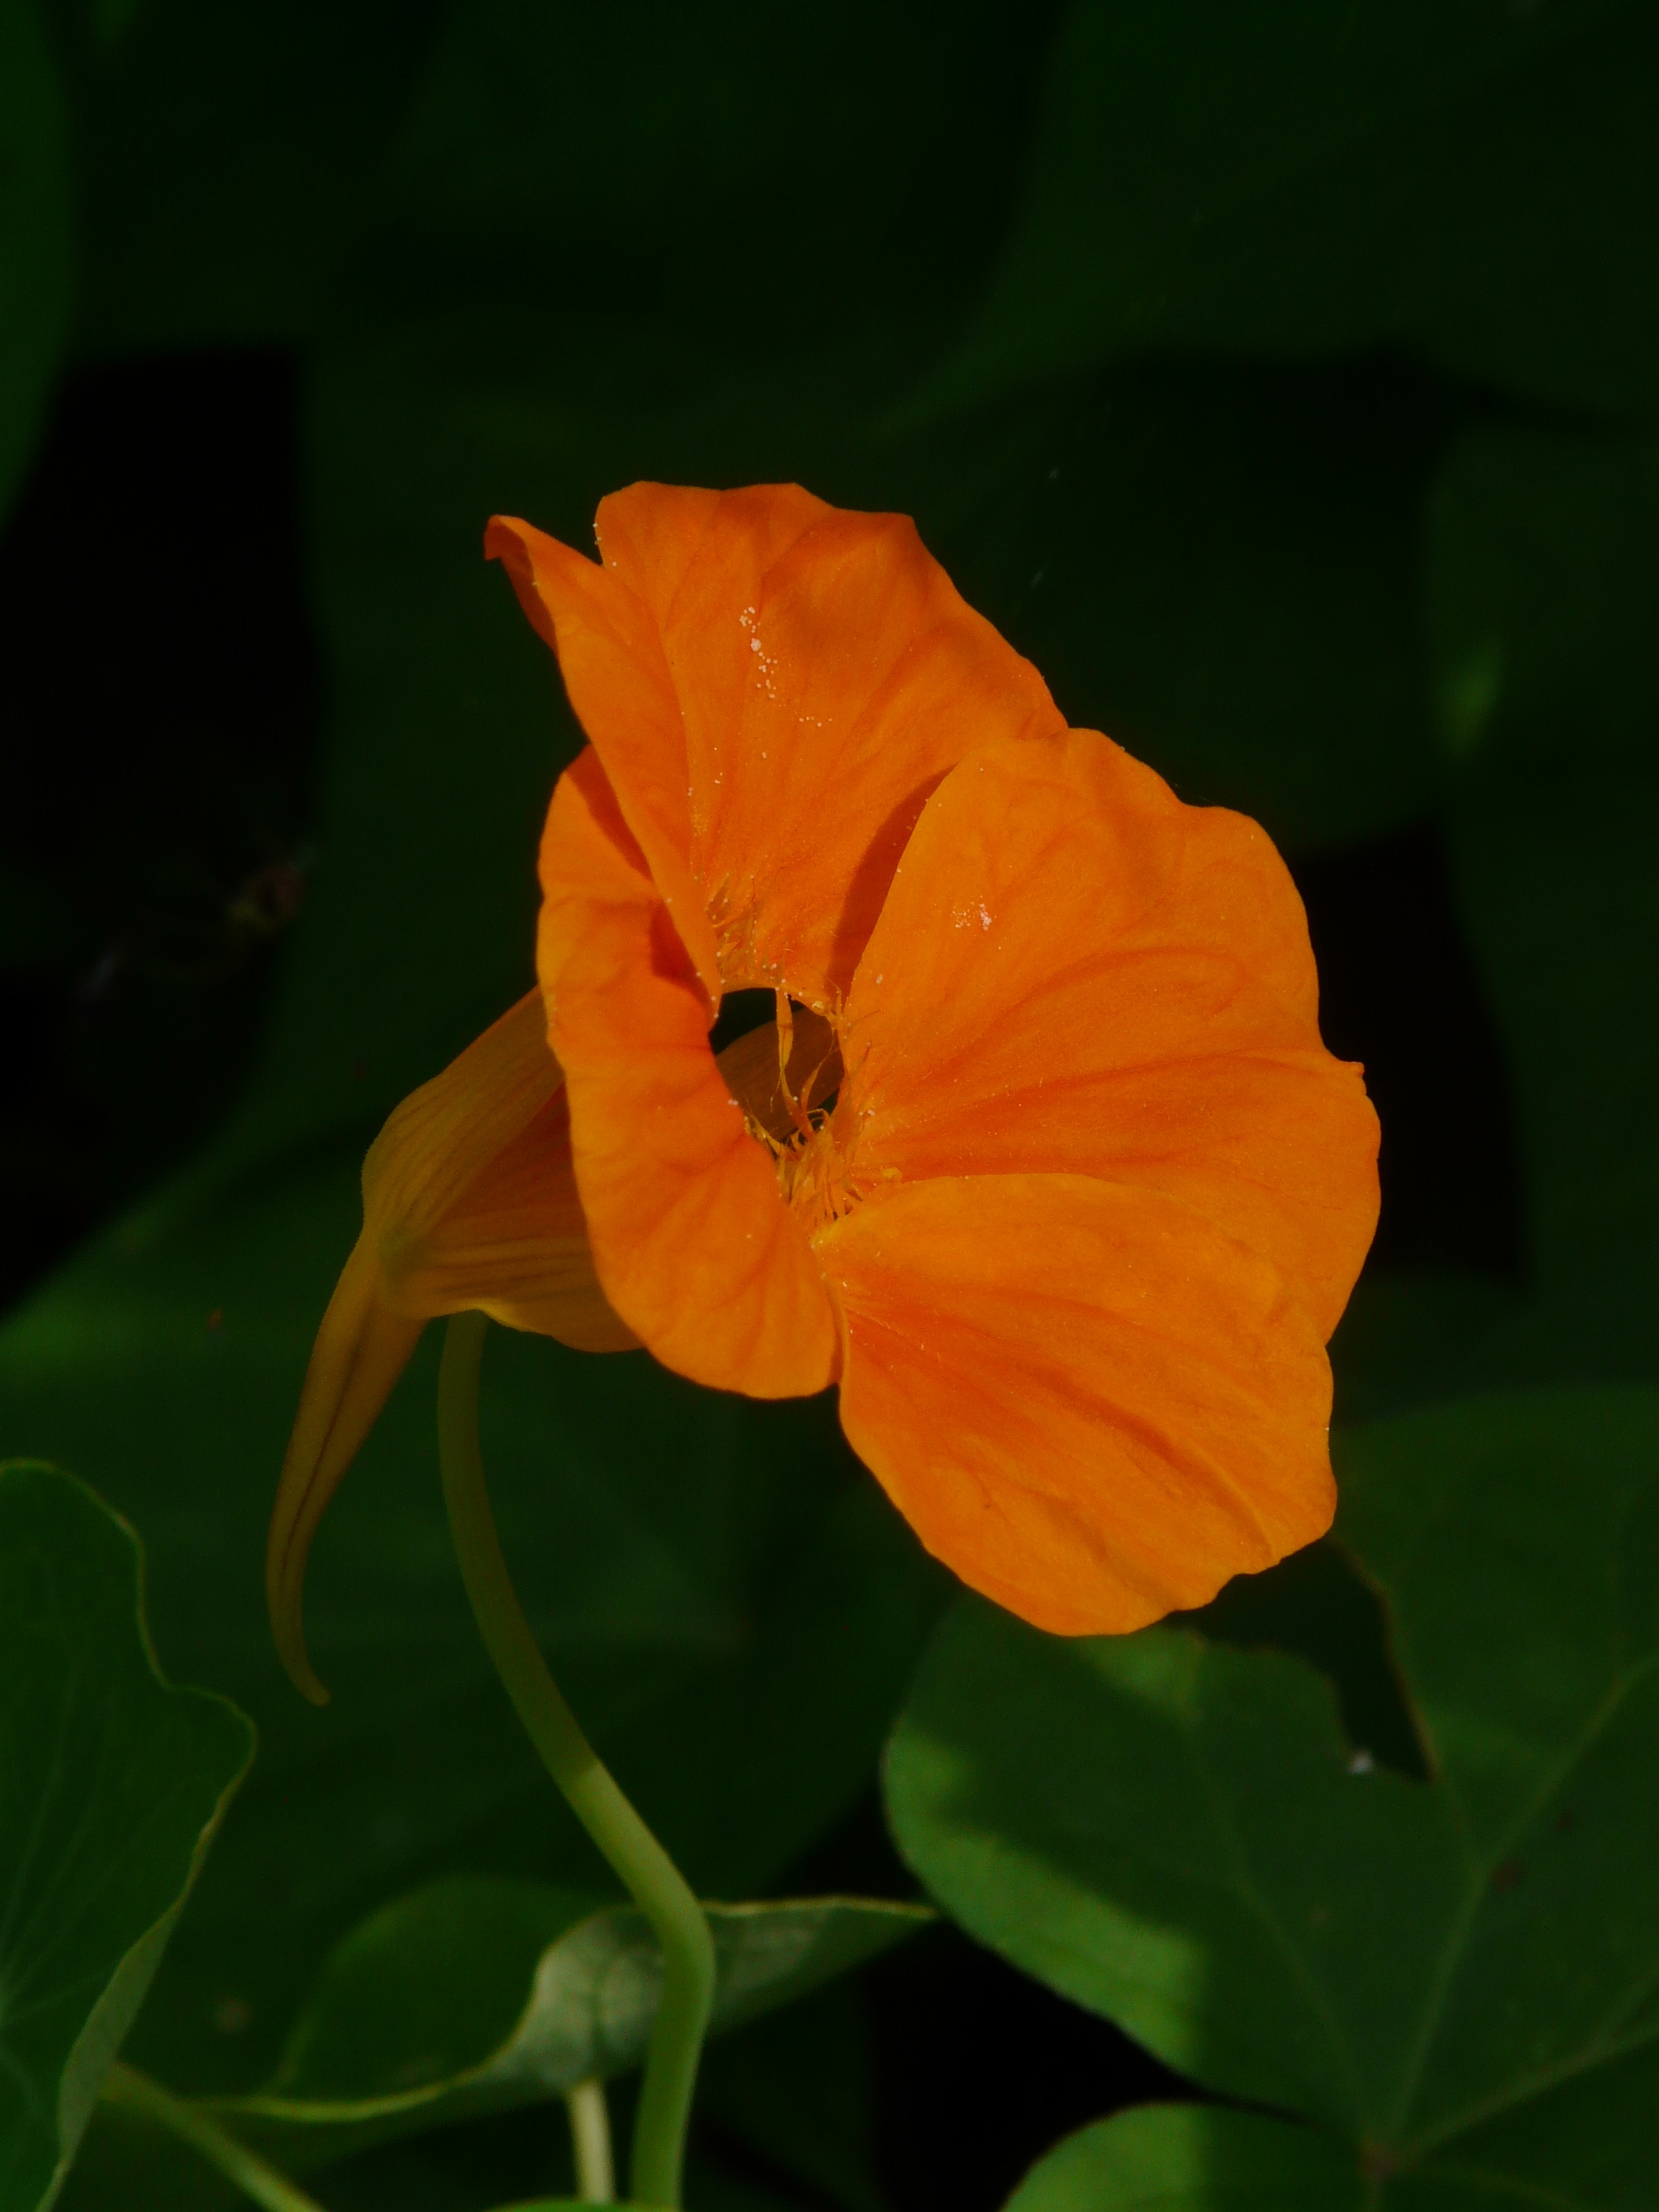
blossom, plant, leaf, flower, petal, bloom, orange, botany, yellow, flora, wildflower, tropaeolum, nasturtium, macro photography, flowering plant, carbine greenhouse, tropaeolum majus, tropaeolaceae, annual plant, plant stem, land plant